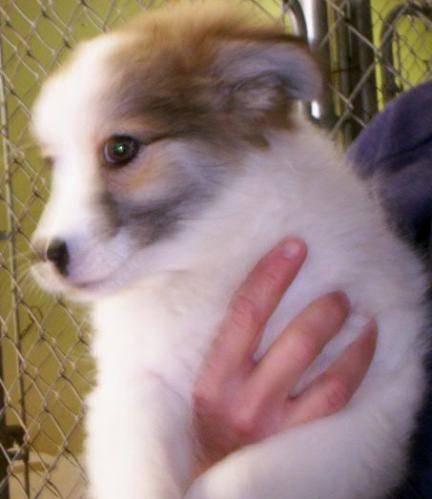
Label: dog